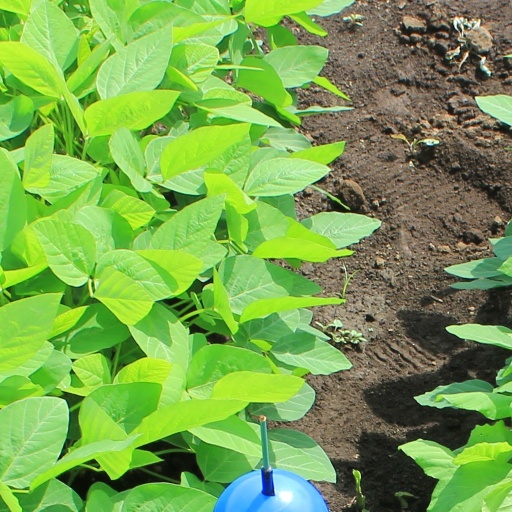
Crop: soybean